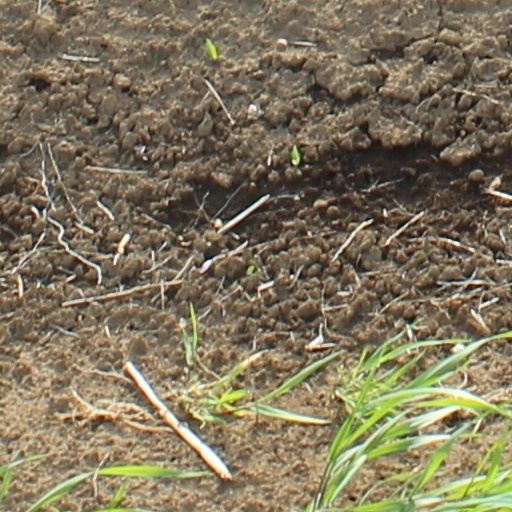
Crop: wheat